Mandarin Oriental, New York

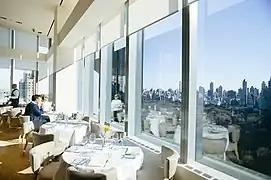
Asiate restaurant overlooking Central Park

The Spa is one of only two Forbes Five-Star spas in Manhattan (The other is the Peninsula New York Spa), is located on the 35th and 36th floors of the hotel and spans . It offers traditional treatments, such as massages, manicures and pedicures in addition to a list of unique signature therapies, including a vitamin infused facial, the “Clearing Factor” and a Thai yoga massage.